First ascent of the Matterhorn

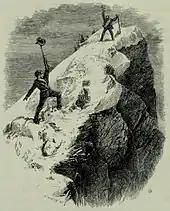
Illustration by Whymper

Having rolled up his tent and packed his luggage, Whymper wished to hasten to Zermatt to attempt to reach the summit from that side, but he could find no porters. A young fellow Briton arrived with a guide. Whymper made himself known to him, and learnt that he was Lord Francis Douglas, who had lately ascended the Ober Gabelhorn; he told him the whole story, and confided his plans to him. Douglas, declaring himself in his turn most anxious to ascend the Matterhorn, agreed to give him his porter, and on the morning of the 12th, they started together for the Theodul pass. They descended to Zermatt, sought and engaged Peter Taugwalder, and gave him permission to choose another guide. When they returned to the Monte Rosa Hotel, they encountered Michel Croz who had been hired by Charles Hudson. They had come to Zermatt with the same intention, to attempt to ascend the Matterhorn. Hudson and his friend Douglas Hadow decided to join Whymper and Douglas and that same evening everything was settled; they were to start immediately, the very next day.